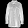
Label: Shirt